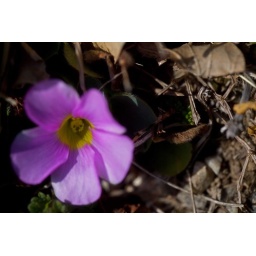
It seems the face a little dog in the center of the flower!Parece a carinha de um cachorrinho no centro da flor!